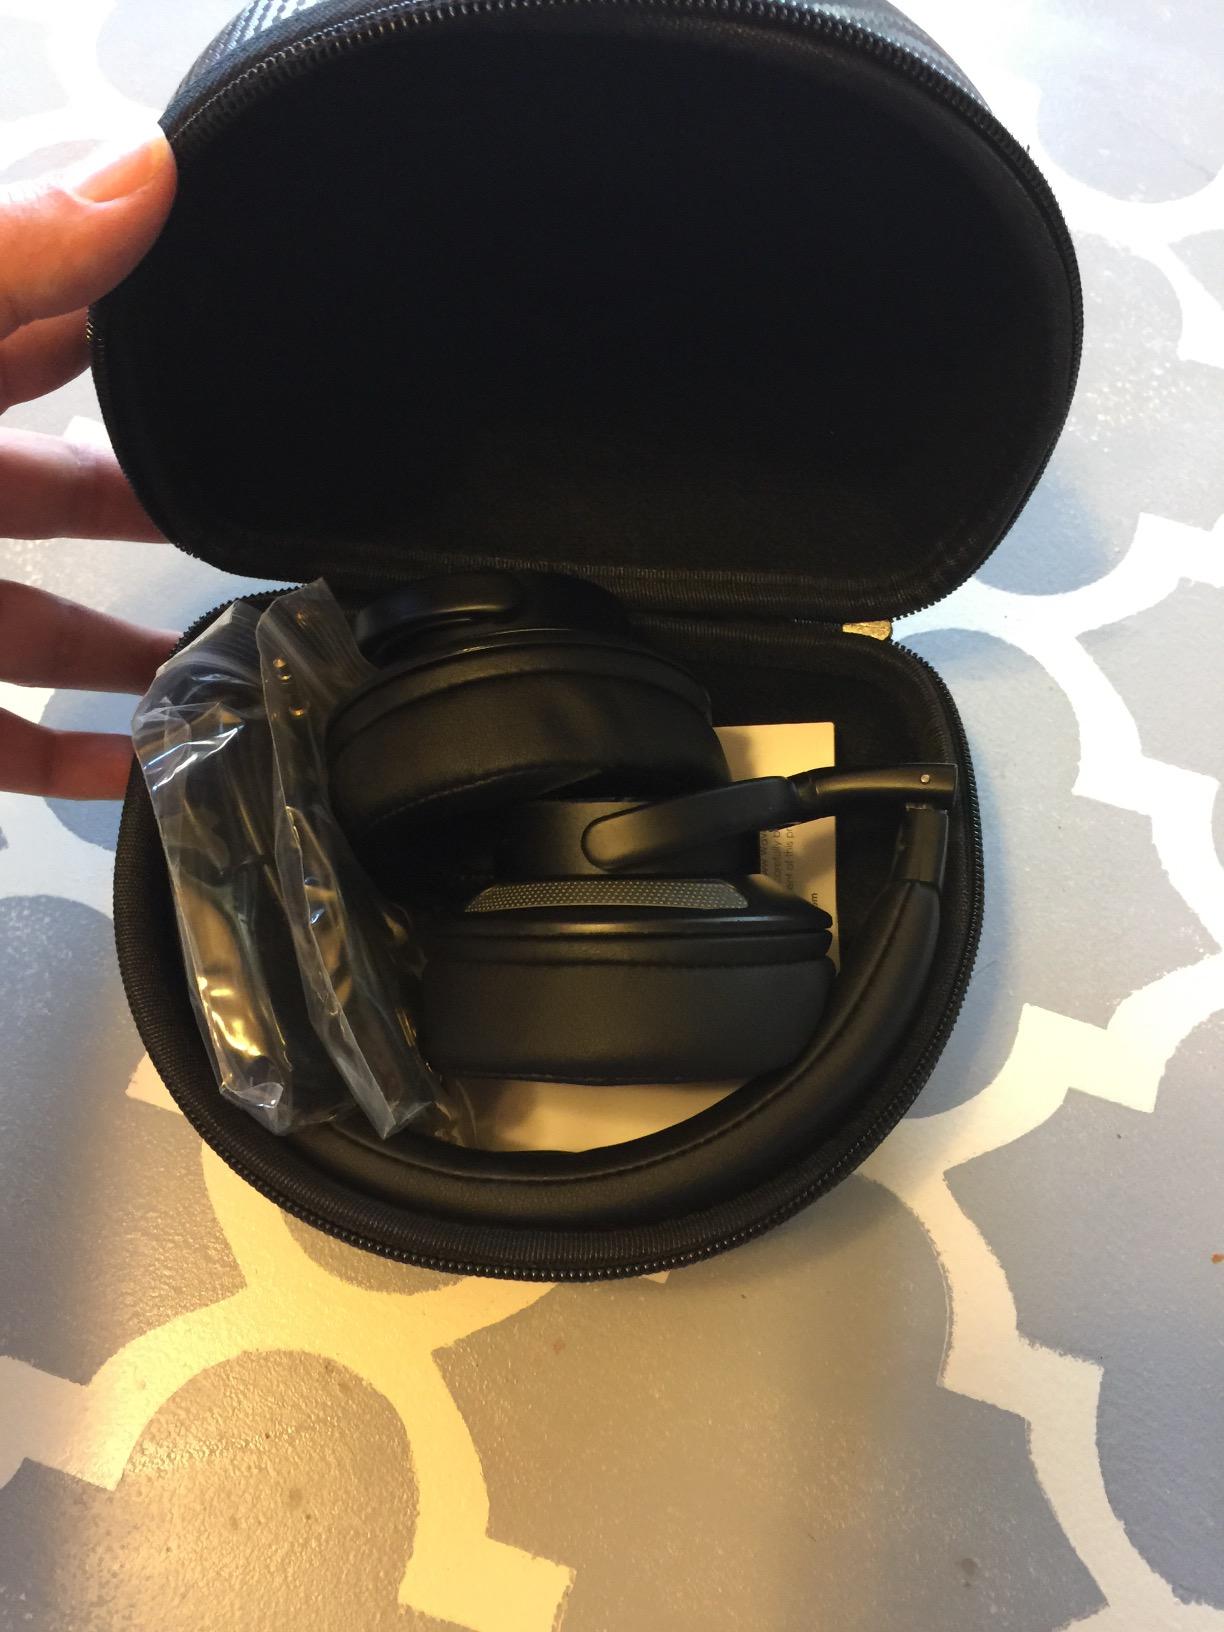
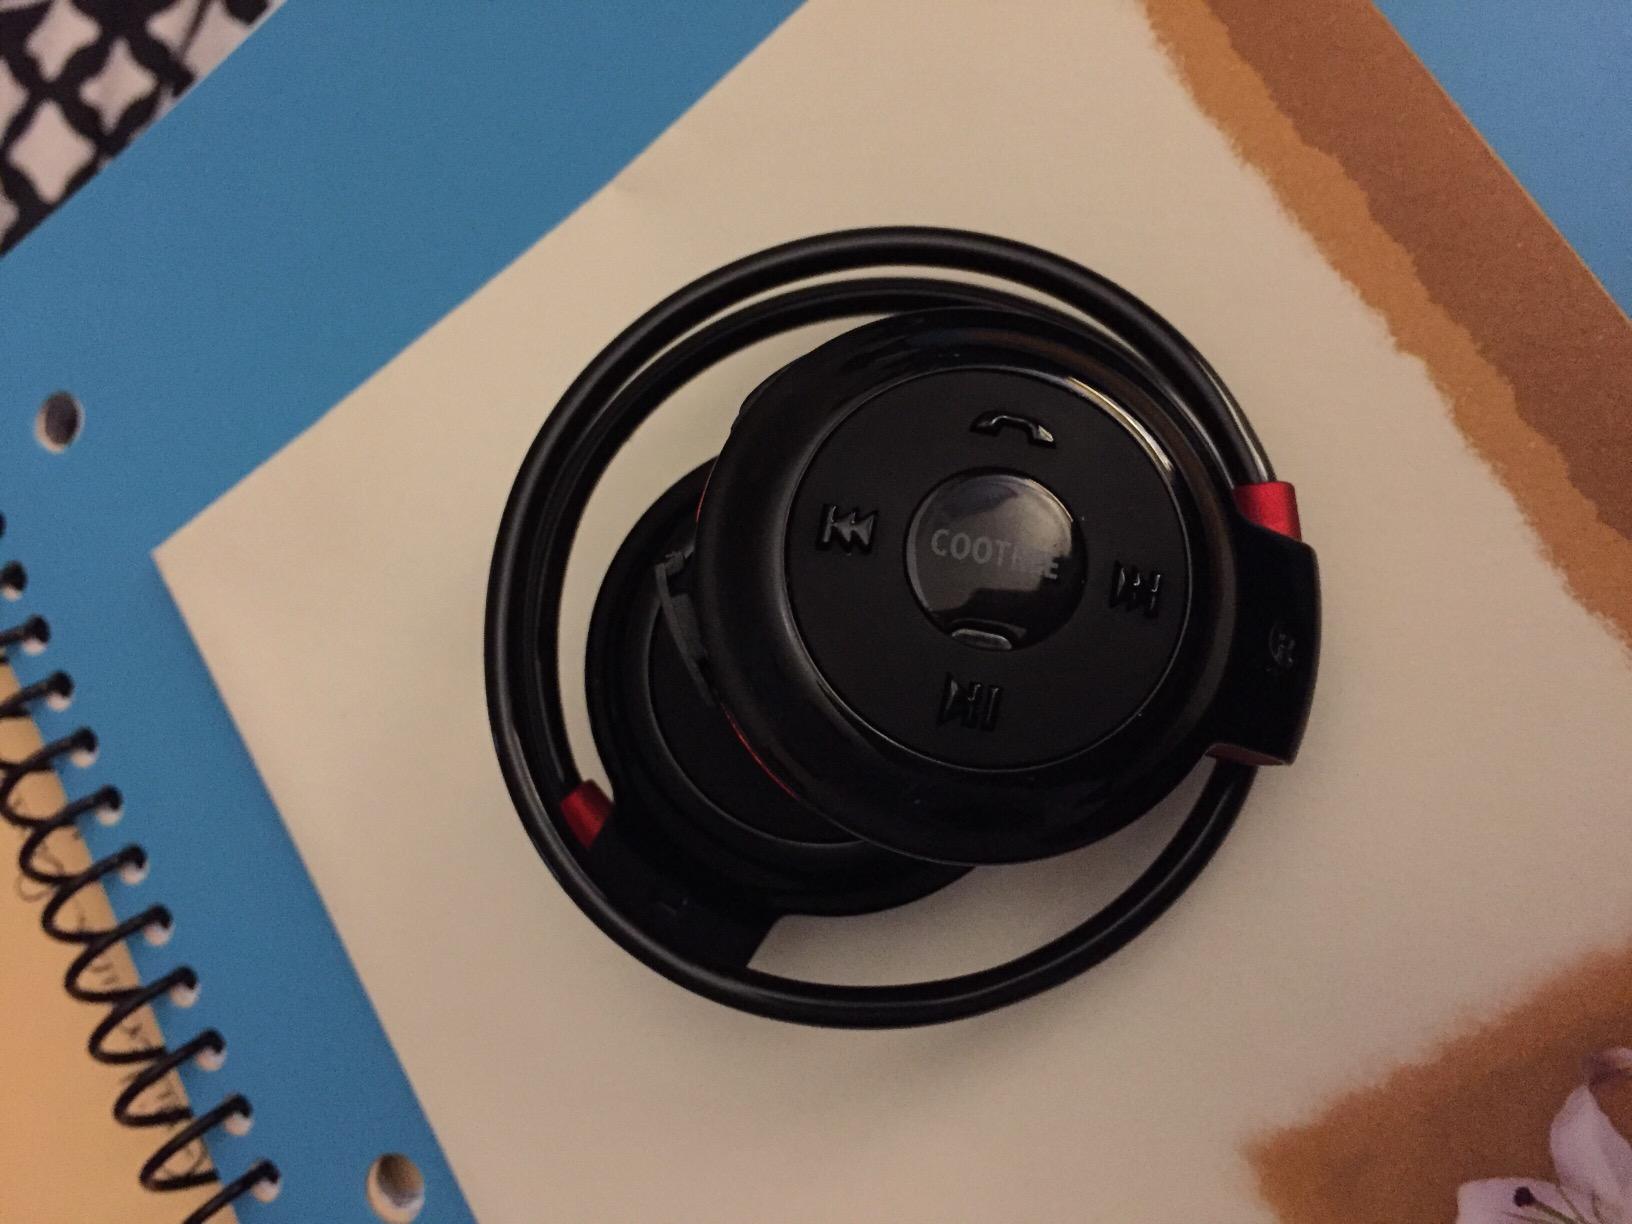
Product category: headphones
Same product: no